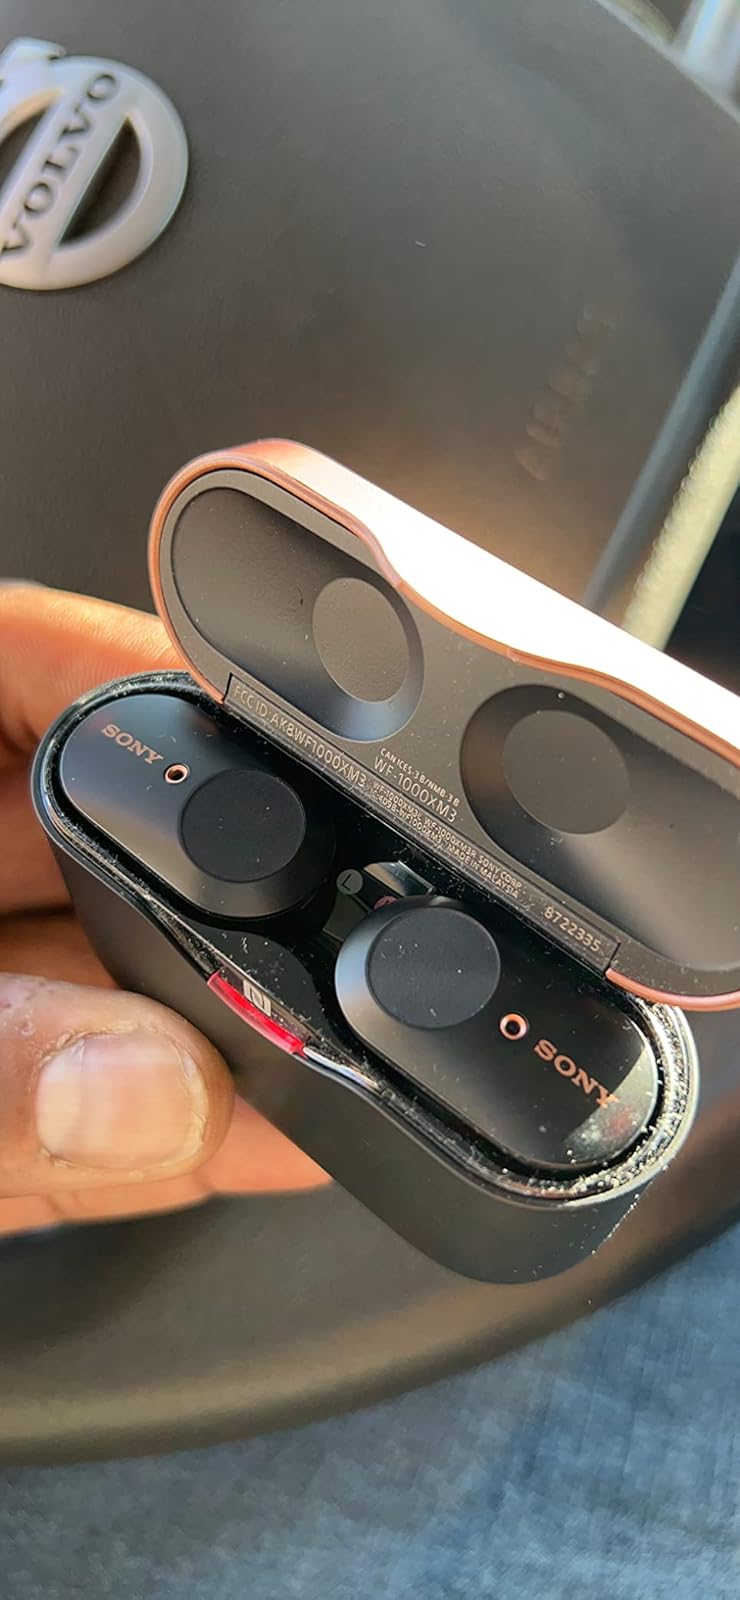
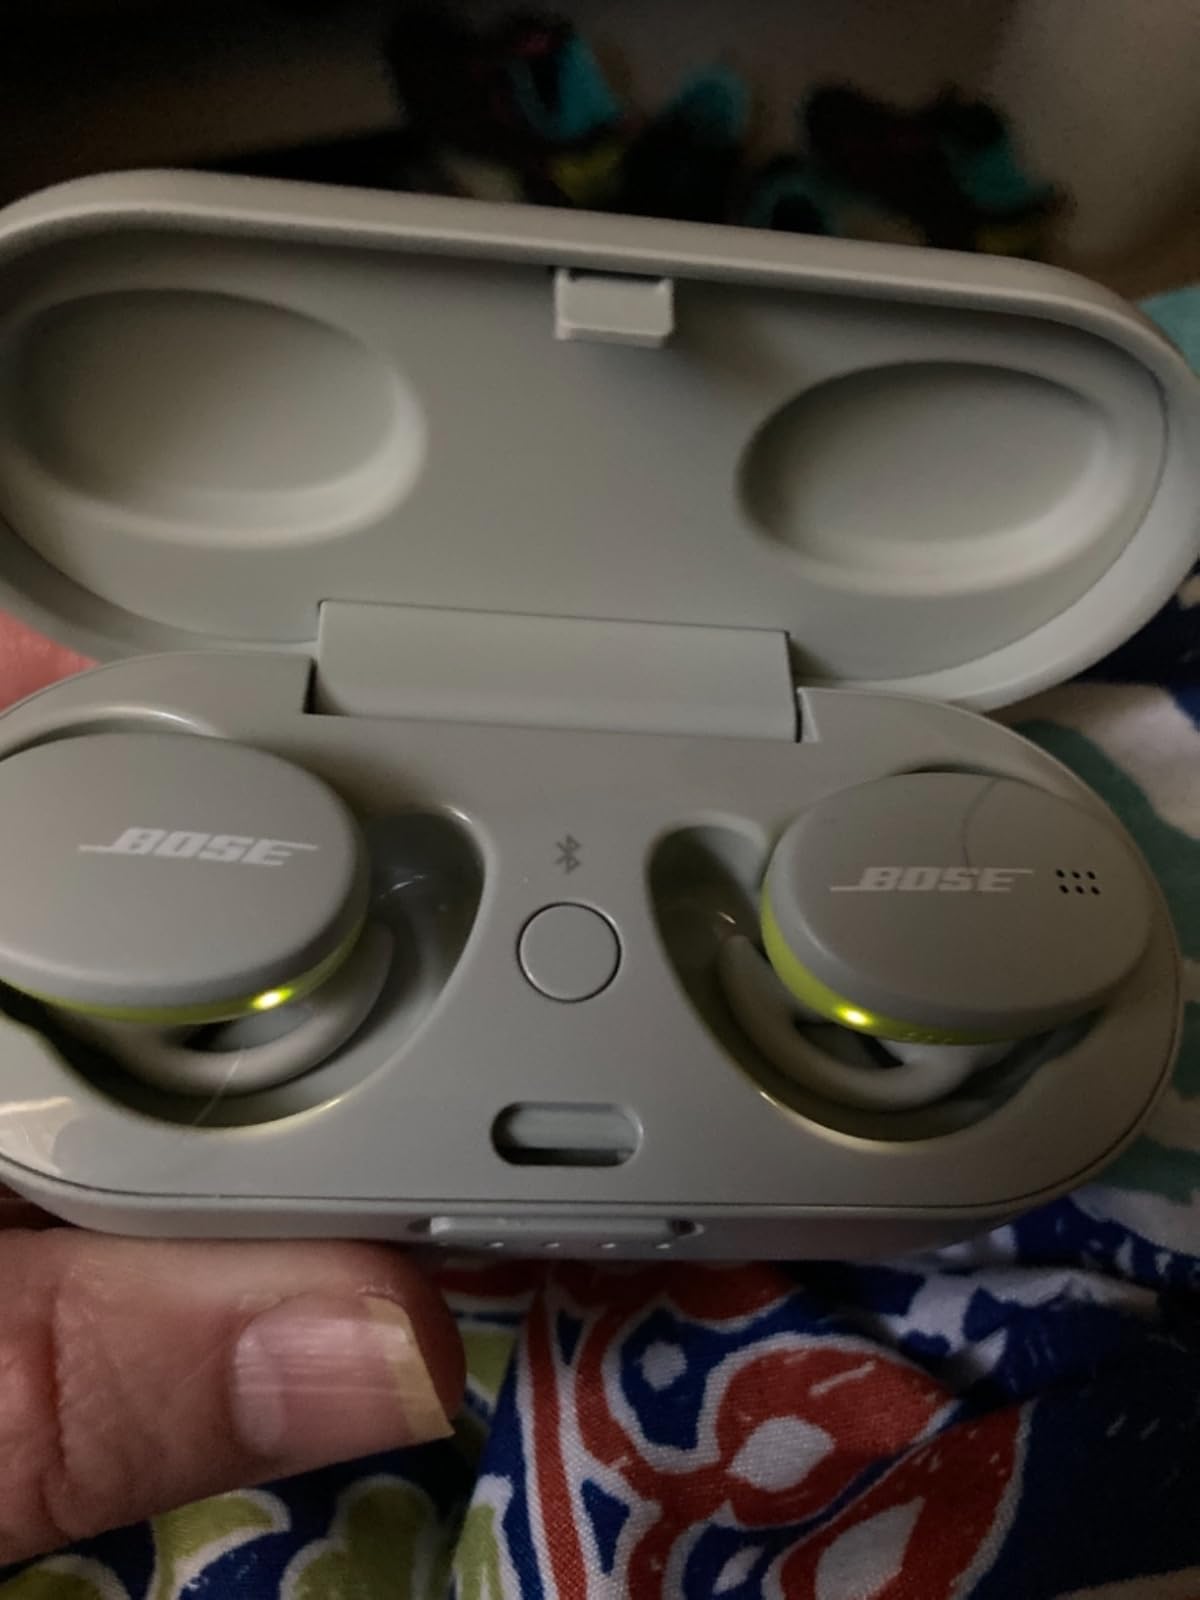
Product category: earbuds
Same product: no